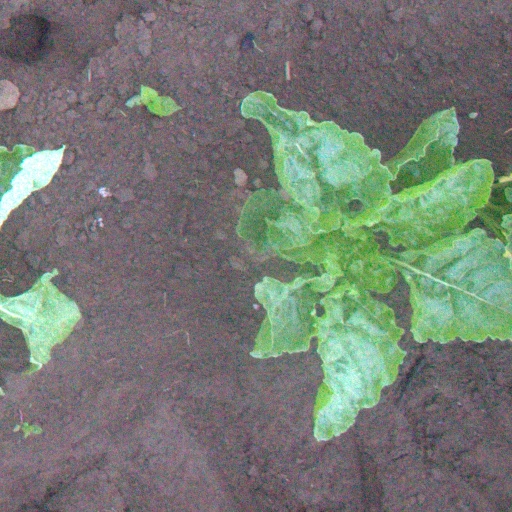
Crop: sugar beet